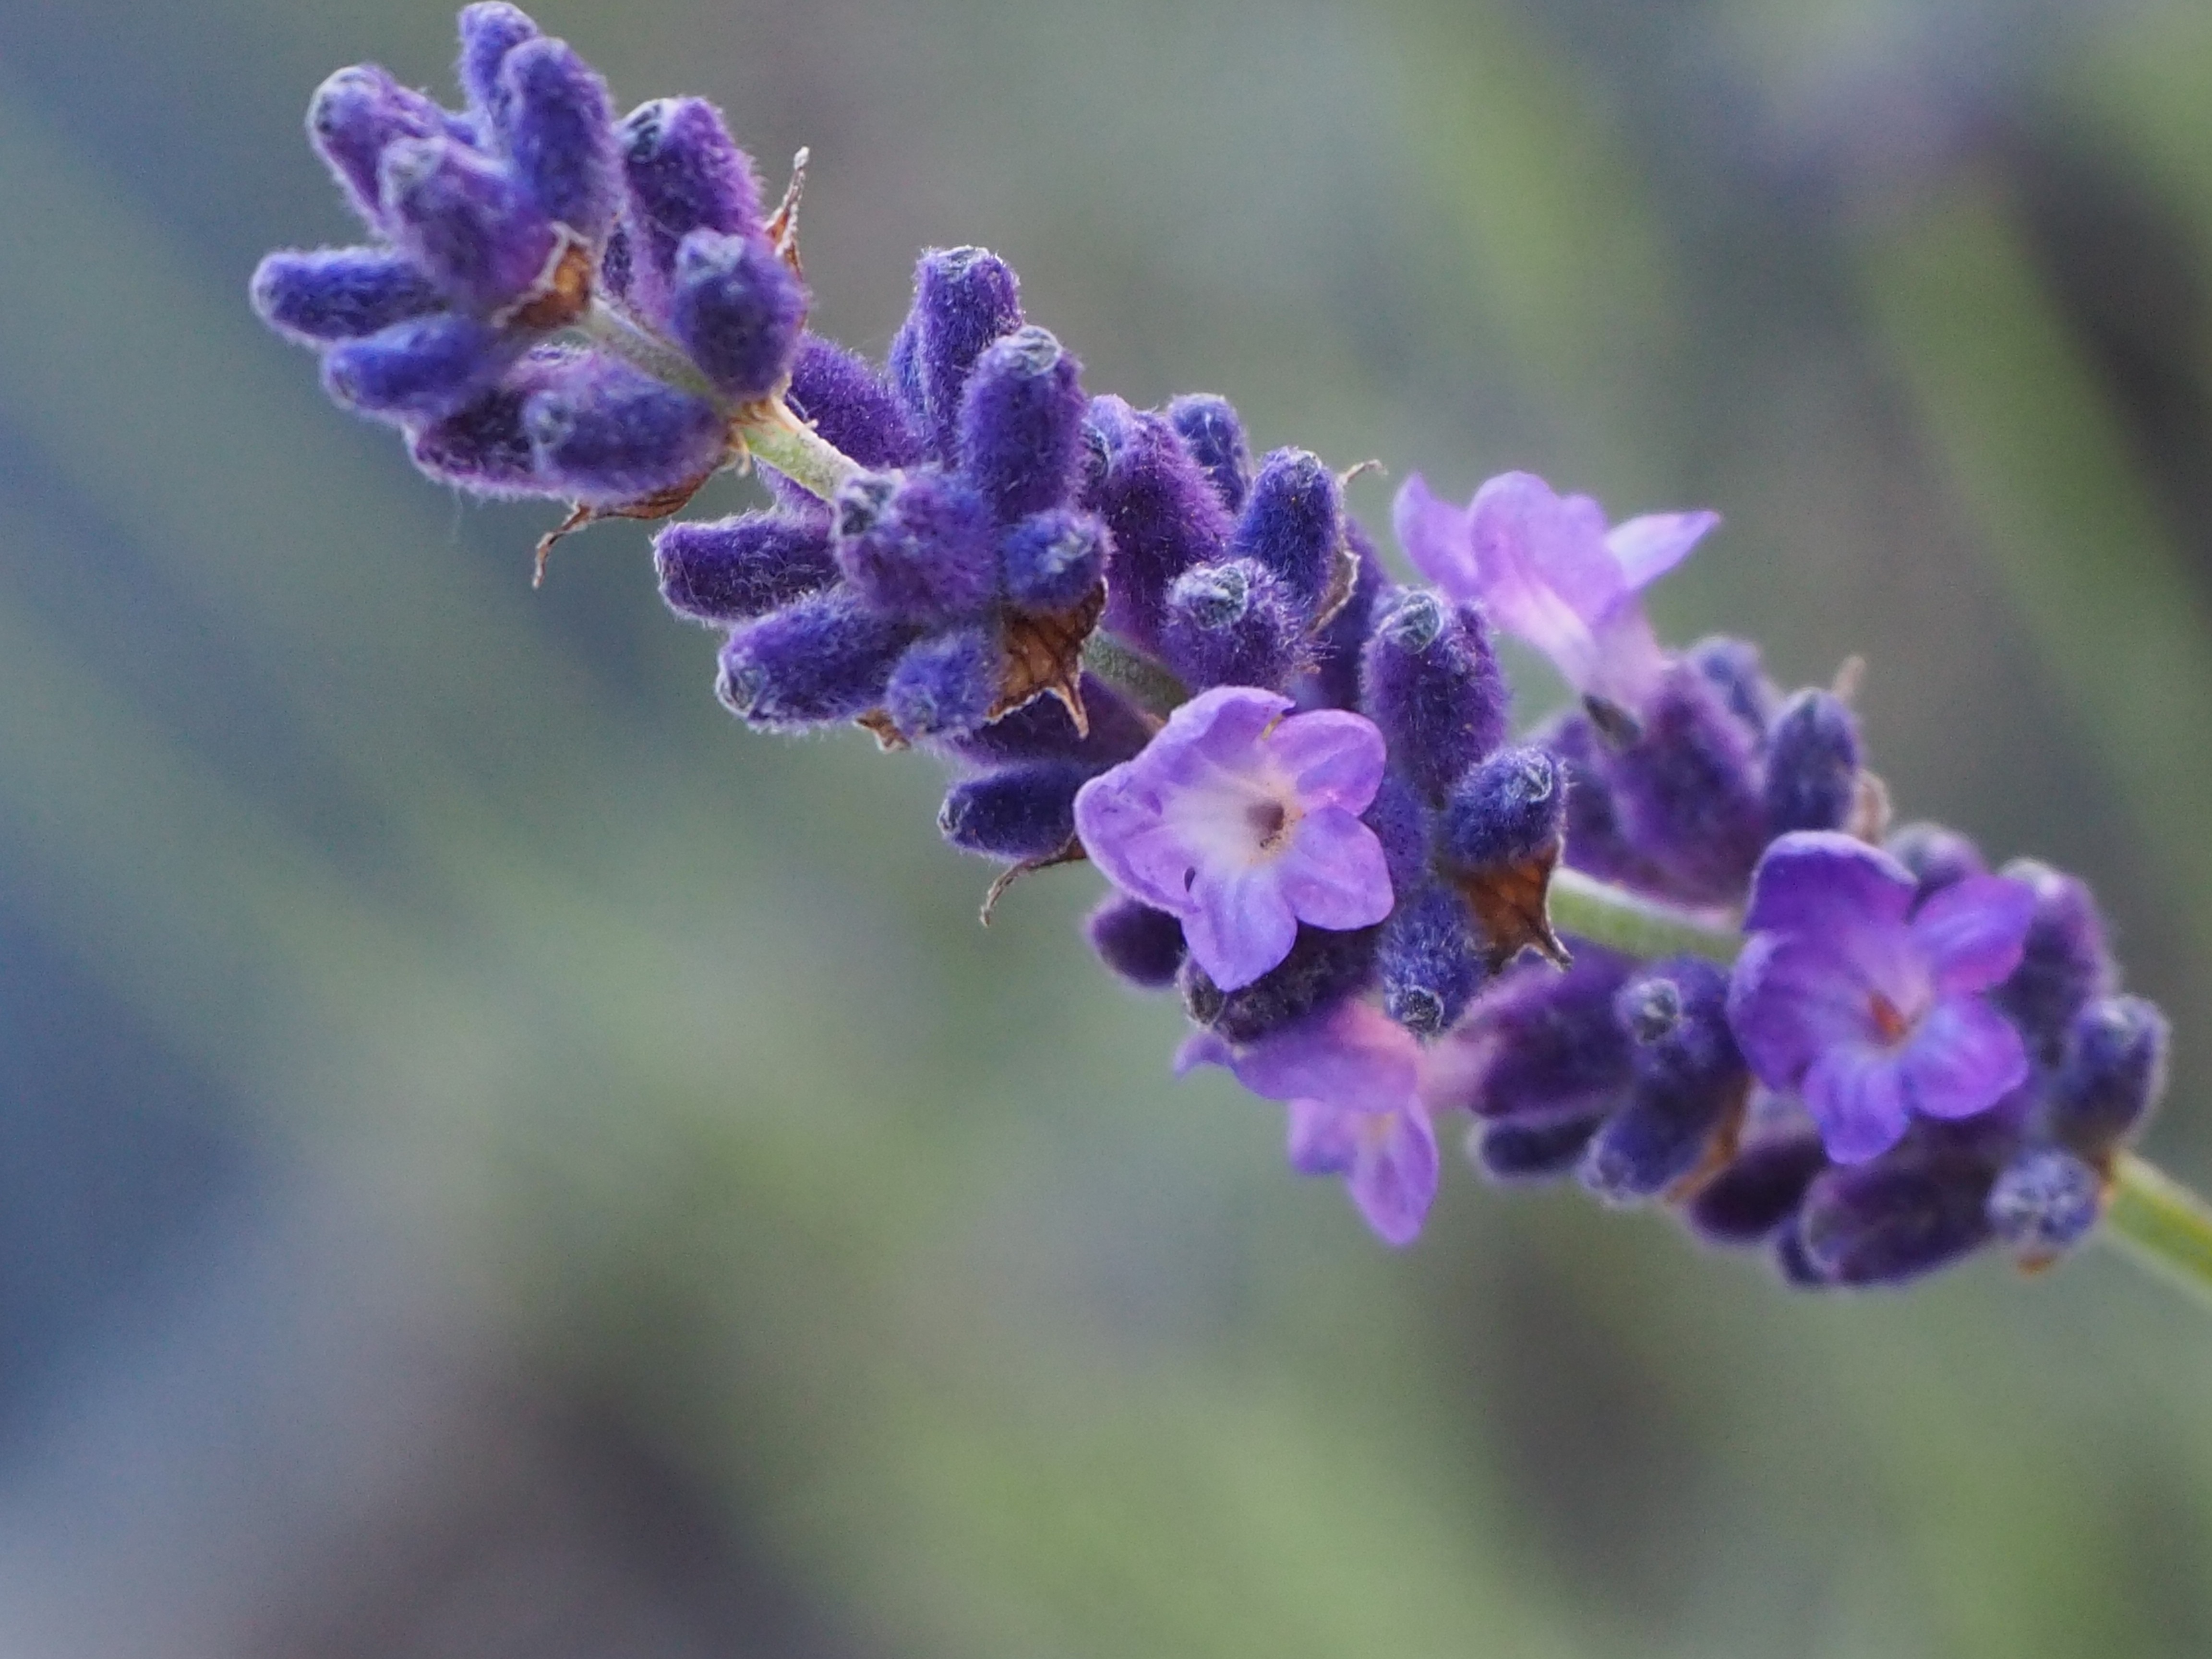
flower, plant, petal, purple, violet, terrestrial plant, flowering plant, subshrub, Forb, macro photography, wildflower, lavender, pollen, annual plant, duranta, electric blue, violet family, broomrape, lantana, herb, buddleia, lamiales, california lilac, nepeta